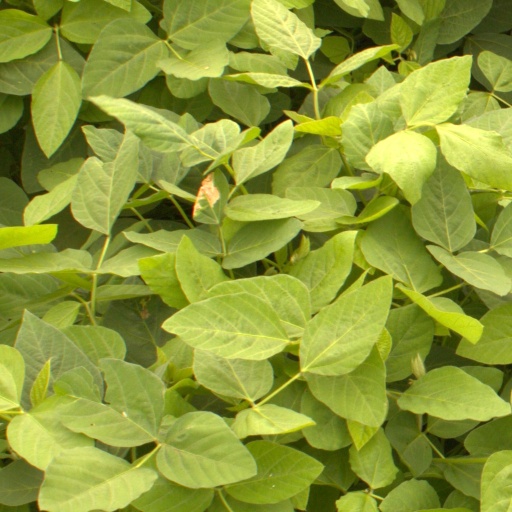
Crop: soybean